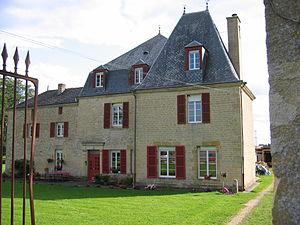
Château de Lametz vue 2 Ardennes France
Le château de Lametz est une gentilhommière du XVIIᵉ siècle située à Lametz, en France.